Drinking game

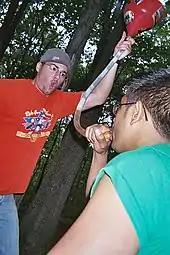
Bonging is popular among college students.

Many pub or bar games involve competitive drinking for speed. Examples of such drinking games are Edward Fortyhands, boat races, beer bonging, shotgunning, flippy cup (a team-based speed game), and yard. Some say that the most important skill to improving speed is to relax and take fewer but larger gulps. There are a variety of individual tactics to accomplishing this, such as bending the knees in anticipation, or when drinking from a plastic cup, squeezing the sides of the cup to form a more perfect funnel.